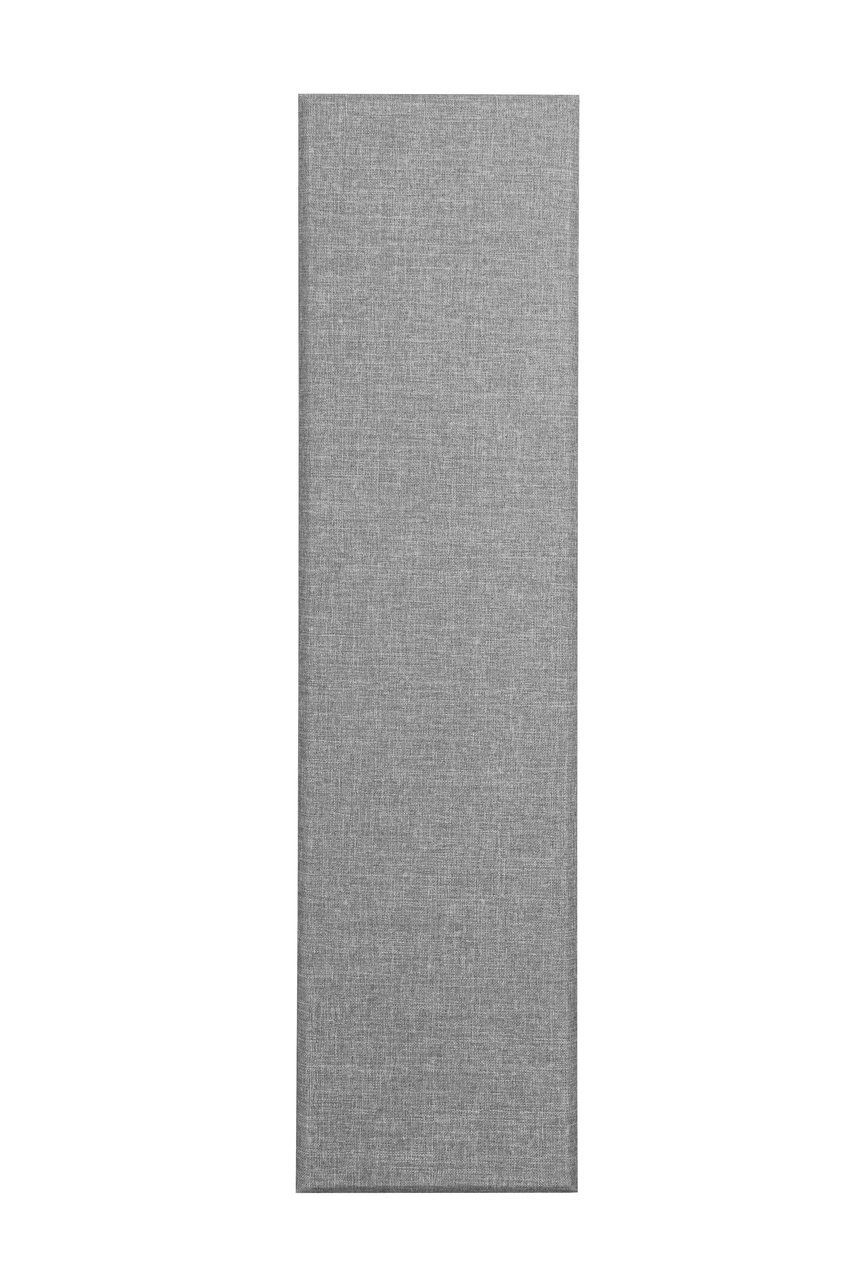
Primacoustic Broadway Control Columns 12 x 48 x 3 Beveled Edge Panel - (8pc Set) - Grey
Used to control powerful primary reflections 'Roman Pillar' shape is ideal for spacing along walls Easy-to-install on practically any surface Adapts well to most architectural designs Broadway Control Columns present an attractive, 'easy-to-install' solution for acoustic treatment where you want to control primary reflections, eliminate flutter echo and reduce standing waves. Made from high density 6lb per cubic foot high density glass wool, Control Columns are designed to be arranged in a ‘spaced array’ to treat bothersome first order reflections that interact with the sound source and the listener. The panels are typically spread across a wall surface leaving space in between each panel. This allows some of the energy to reflect back into the room so as not to completely deaden the space while maximising the panel’s absorptive efficiency. The Control Column's long narrow design is reminiscent of the historic 'Roman Pillar' making it an ideal compliment more demanding architectural designs. This makes the Control Columns an excellent choice for LEDE live-end / dead-end studio designs and home theatres. For those with creative flair, Control Columns can be combined with Primacoustic Accent panels to create an attractive solution for office spaces, board rooms, restaurants and lobbies that often need to be tamed in effort to reduce the reverberant field. Broadway Control Columns come in a choice of 1", 2" and 3" thick panels with choice of square or bevelled edge. Color options include black, grey or beige. Specifications Core Material: Formed, semi rigid inorganic glass fibers Density: 6.0 lbs. per cubic foot (96 kg/m 3 ) Fabric Facing: Acoustically transparent polyester tweed Encapsulation: Micromesh on front and rear surface, resin treated edges Absorption H 2 O: < 2% by weight @ 120°F (49°C), 95% relative humidity Temperature: -20°F ~ 150°F (-29°C ~ 66°C) Fire Rating: Class-A (ASTM E 84 / CAN/UL-S102 see details below) Mounting: Galvanized steel impalers *Absorption Coefficient: 125 250 500 1000 2000 4000 NRC 1" 0.17 0.28 0.81 1.00 1.02 0.95 0.71 2" 0.45 0.83 1.07 1.00 1.01 1.00 0.89 3" 0.92 0.91 1.00 1.00 1.02 1.03 0.98 *Notice: In our opinion, the short form sound absorption coefficient does not provide reliable data regarding the performance of a particular panel versus the problem frequency. This data is provided for comparison sake only. Please view the full frequency chart below to ensure that the panel you are considering will actually attenuate the frequencies you are attempting to absorb. Panel Details Image Size Color Order Number (xx denotes color code) Thickness Edge Treatment Qty. in Box Surface Coverage per Box 12" x 48" (30.48 x 121.92 cm) Coverage: 4 sq-ft per panel (0.37 sq-meters) Black=00 Beige=03 Grey=08 F101-1248-xx 1" (2.54cm) 12 48 sq-ft (4.46 sq-meters) F102-1248-xx 2" (5.08cm) 12 48 sq-ft (4.46 sq-meters) F122-1248-xx 2" (5.08cm) 12 48 sq-ft (4.46 sq-meters) F103-1248-xx 3" (7.62cm) 8 32 sq-ft (2.97 sq-meters) Absorption Coefficients Frequency - Hz 100 125 160 200 250 315 400 500 630 800 1000 1250 1600 2000 2500 3150 4000 5000 Broadway 1" 0.15 0.17 0.14 0.20 0.28 0.47 0.62 0.81 0.92 0.97 1.00 1.01 1.00 1.02 0.98 0.94 0.95 0.92 Broadway 2" 0.34 0.45 0.52 0.72 0.83 0.97 1.05 1.07 1.07 1.03 1.00 1.02 0.99 1.01 0.99 0.96 1.00 0.98 Broadway 3" 0.68 0.92 0.82 0.89 0.91 1.00 1.01 1.00 1.01 1.00 1.00 1.03 1.02 1.02 1.02 1.01 1.03 1.04 Testing performed by Riverbank Acoustical Laboratories. The test method conformed explicitly with the requirements of the ASTM Standard Test Method for Sound Absorption and Sound Absorption Coefficients by the Reverberation Room Method: ASTM C 423-02a and E795-05. Fire and Burn Performance for Broadway Panel Component Test Class Flame Spread Smoke Density Test Data ASTM E 84 1 or A 15 155 CAN/UL-S102 1 or A 15 155 Test data provided by Bodycote Materials Testing Inc. This method, designated as ASTM E 84-05, "Standard Method of Test for Surface Burning Characteristics of Building Materials", is used to measure and describe the response of materials, products, or assemblies to heat and flame under controlled conditions, but does not by itself incorporate all factors required for fire-hazard or fire-risk assessment under actual fire condition. Primacoustic stock availability: Please note, due to the wide variety of options involving sizing and colour - we are not able to stock most Primacoustic products in our showroom or on-site warehousing - meaning that in-store collection is not possible without prior organisation. Wait times for Primacoustic products can generally range from 1-2 business days if Australian-based stock is available - or up to 2-3 months if no stock available. If you see us in-store, or contact us via our website or via (02) 9635 5552 - our friendly staff will be happy to confirm this for you and let you know what the options are. We can also arrange to have goods delivered directly to you, Australia-wide. ------------------- Primacoustic Delivery Fee: A flat fee of $33.00 inc. GST applies to any Primacoustic order within Australia.
Brand: Primacoustic
Category: Hardware > Building Materials > Sound Dampening Panels & Foam